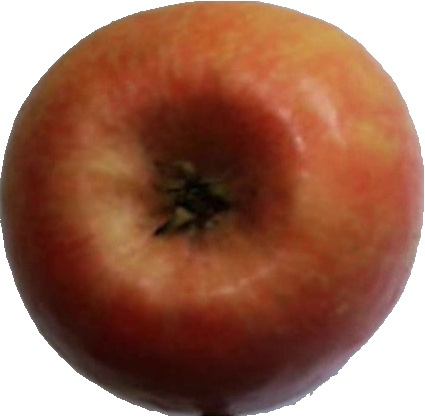
Label: apple_pink_lady_1